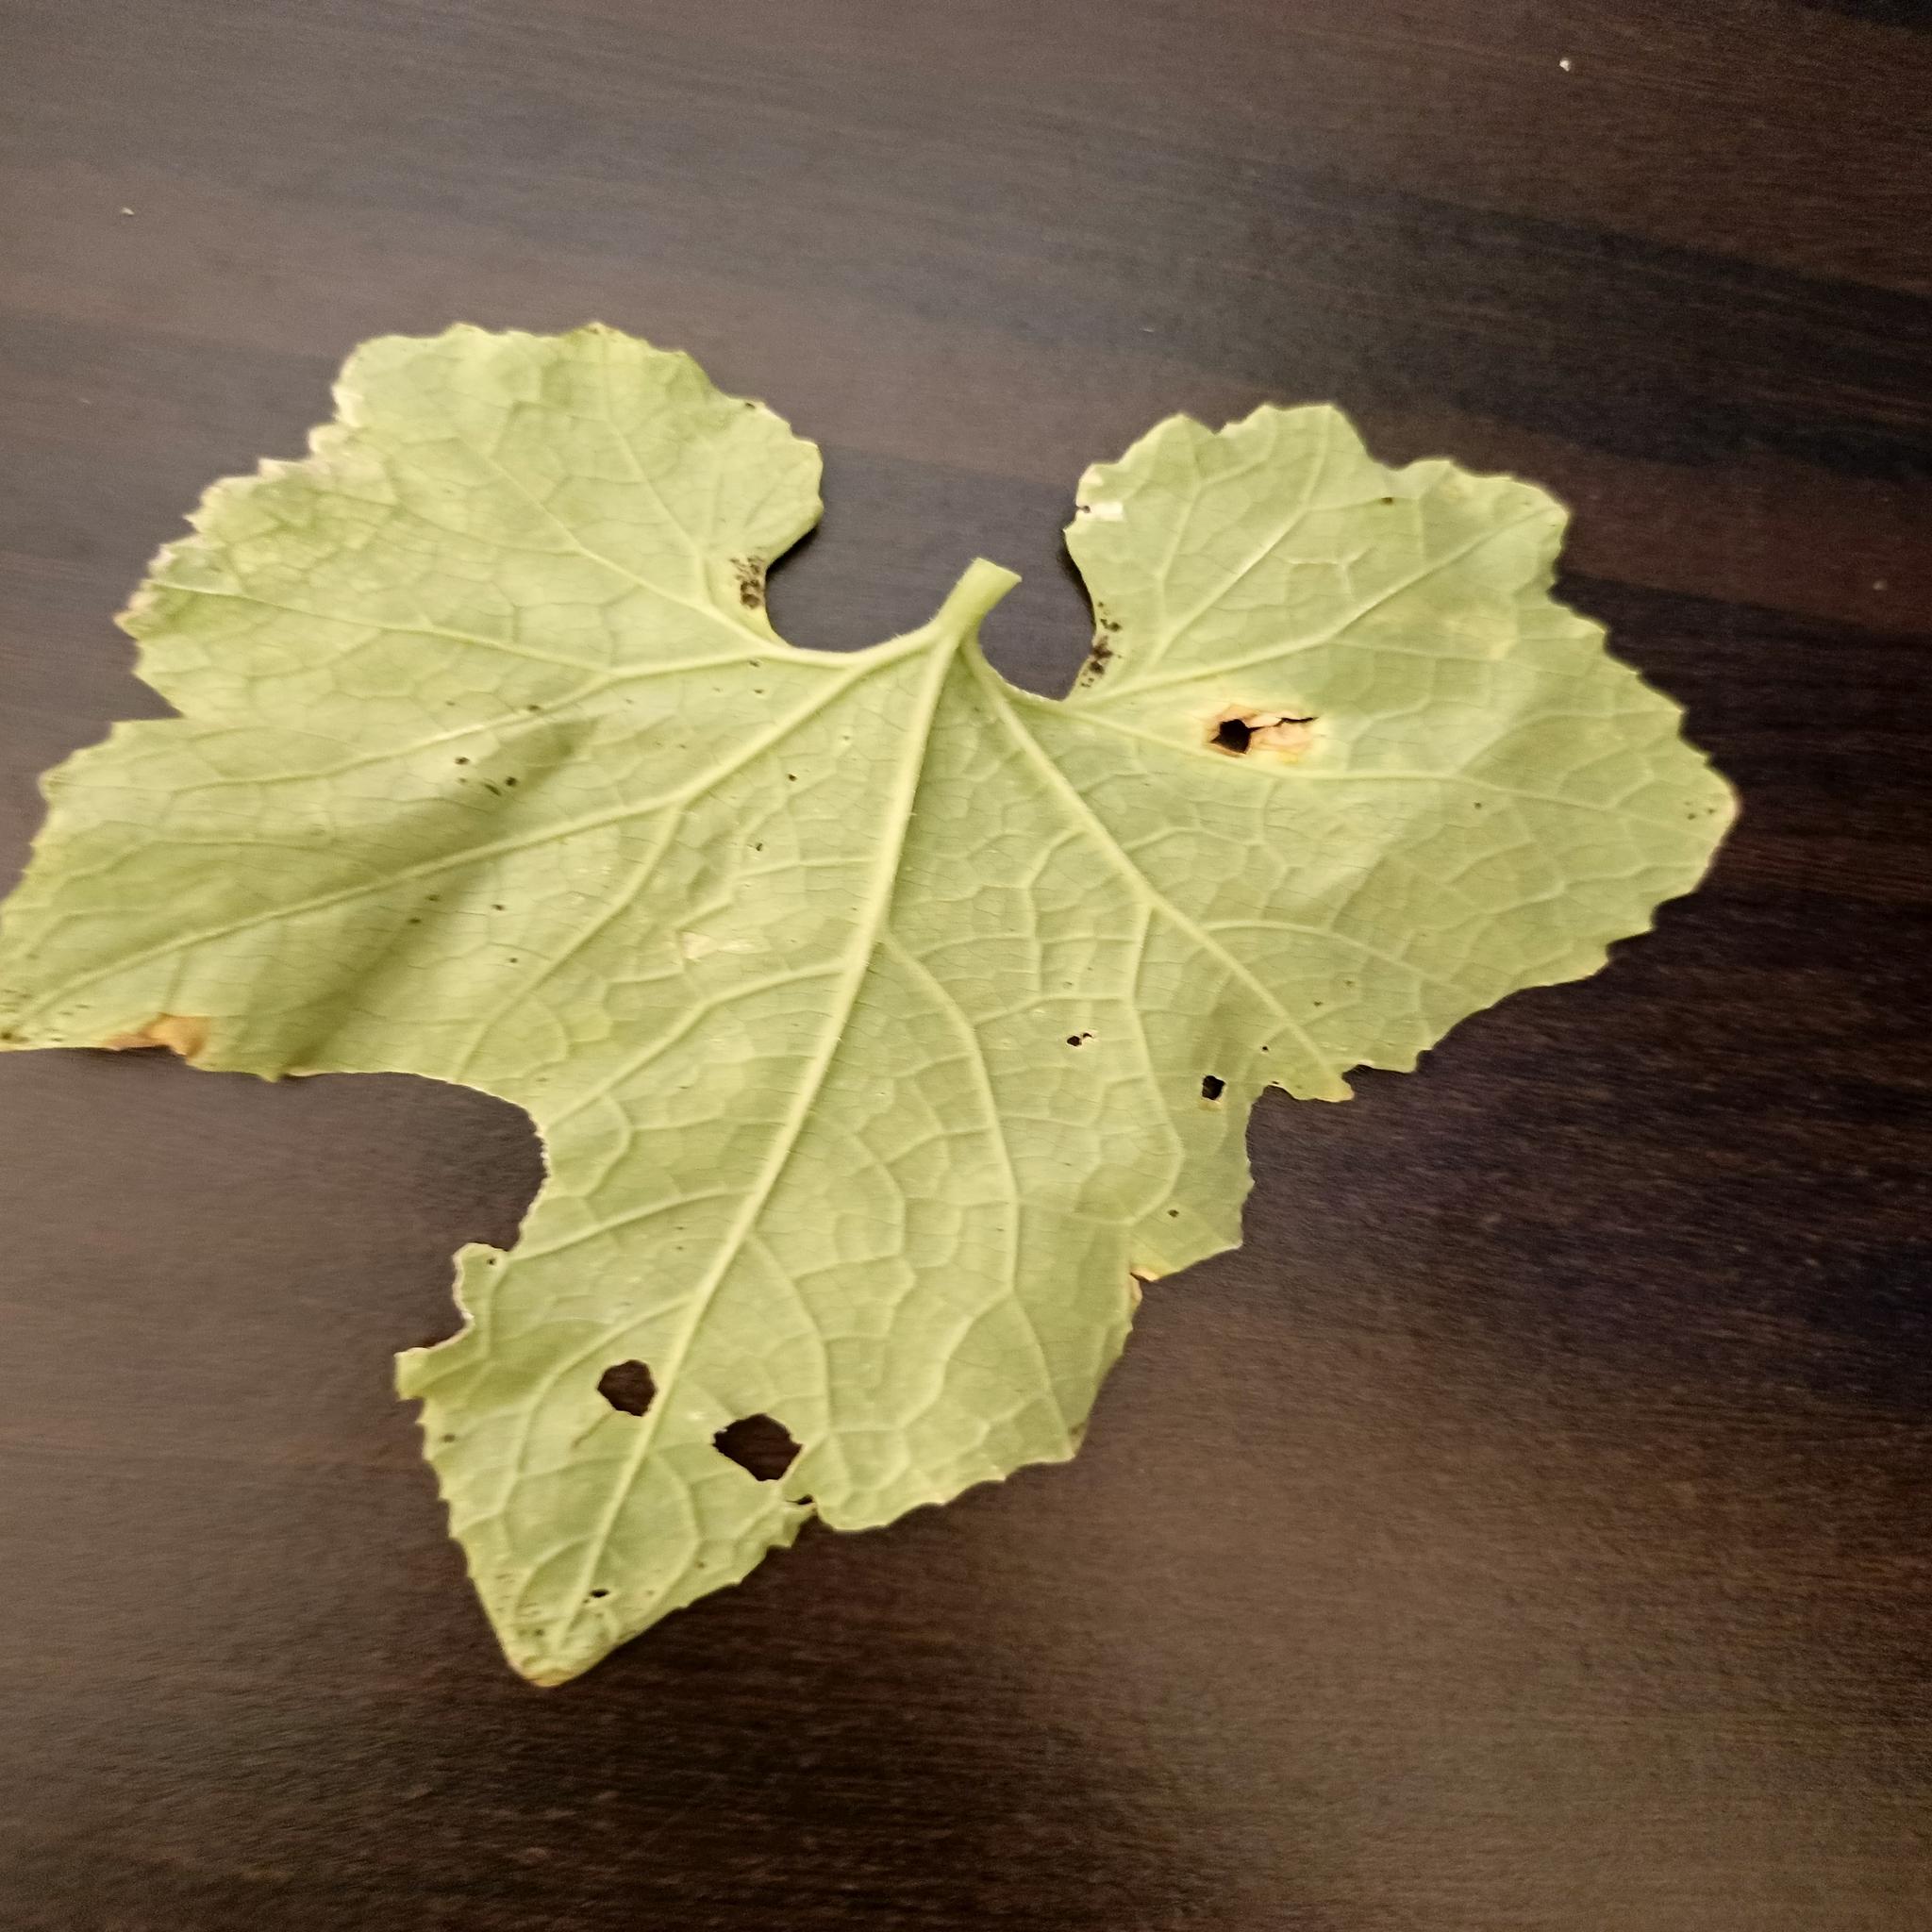
Label: Downy mildew